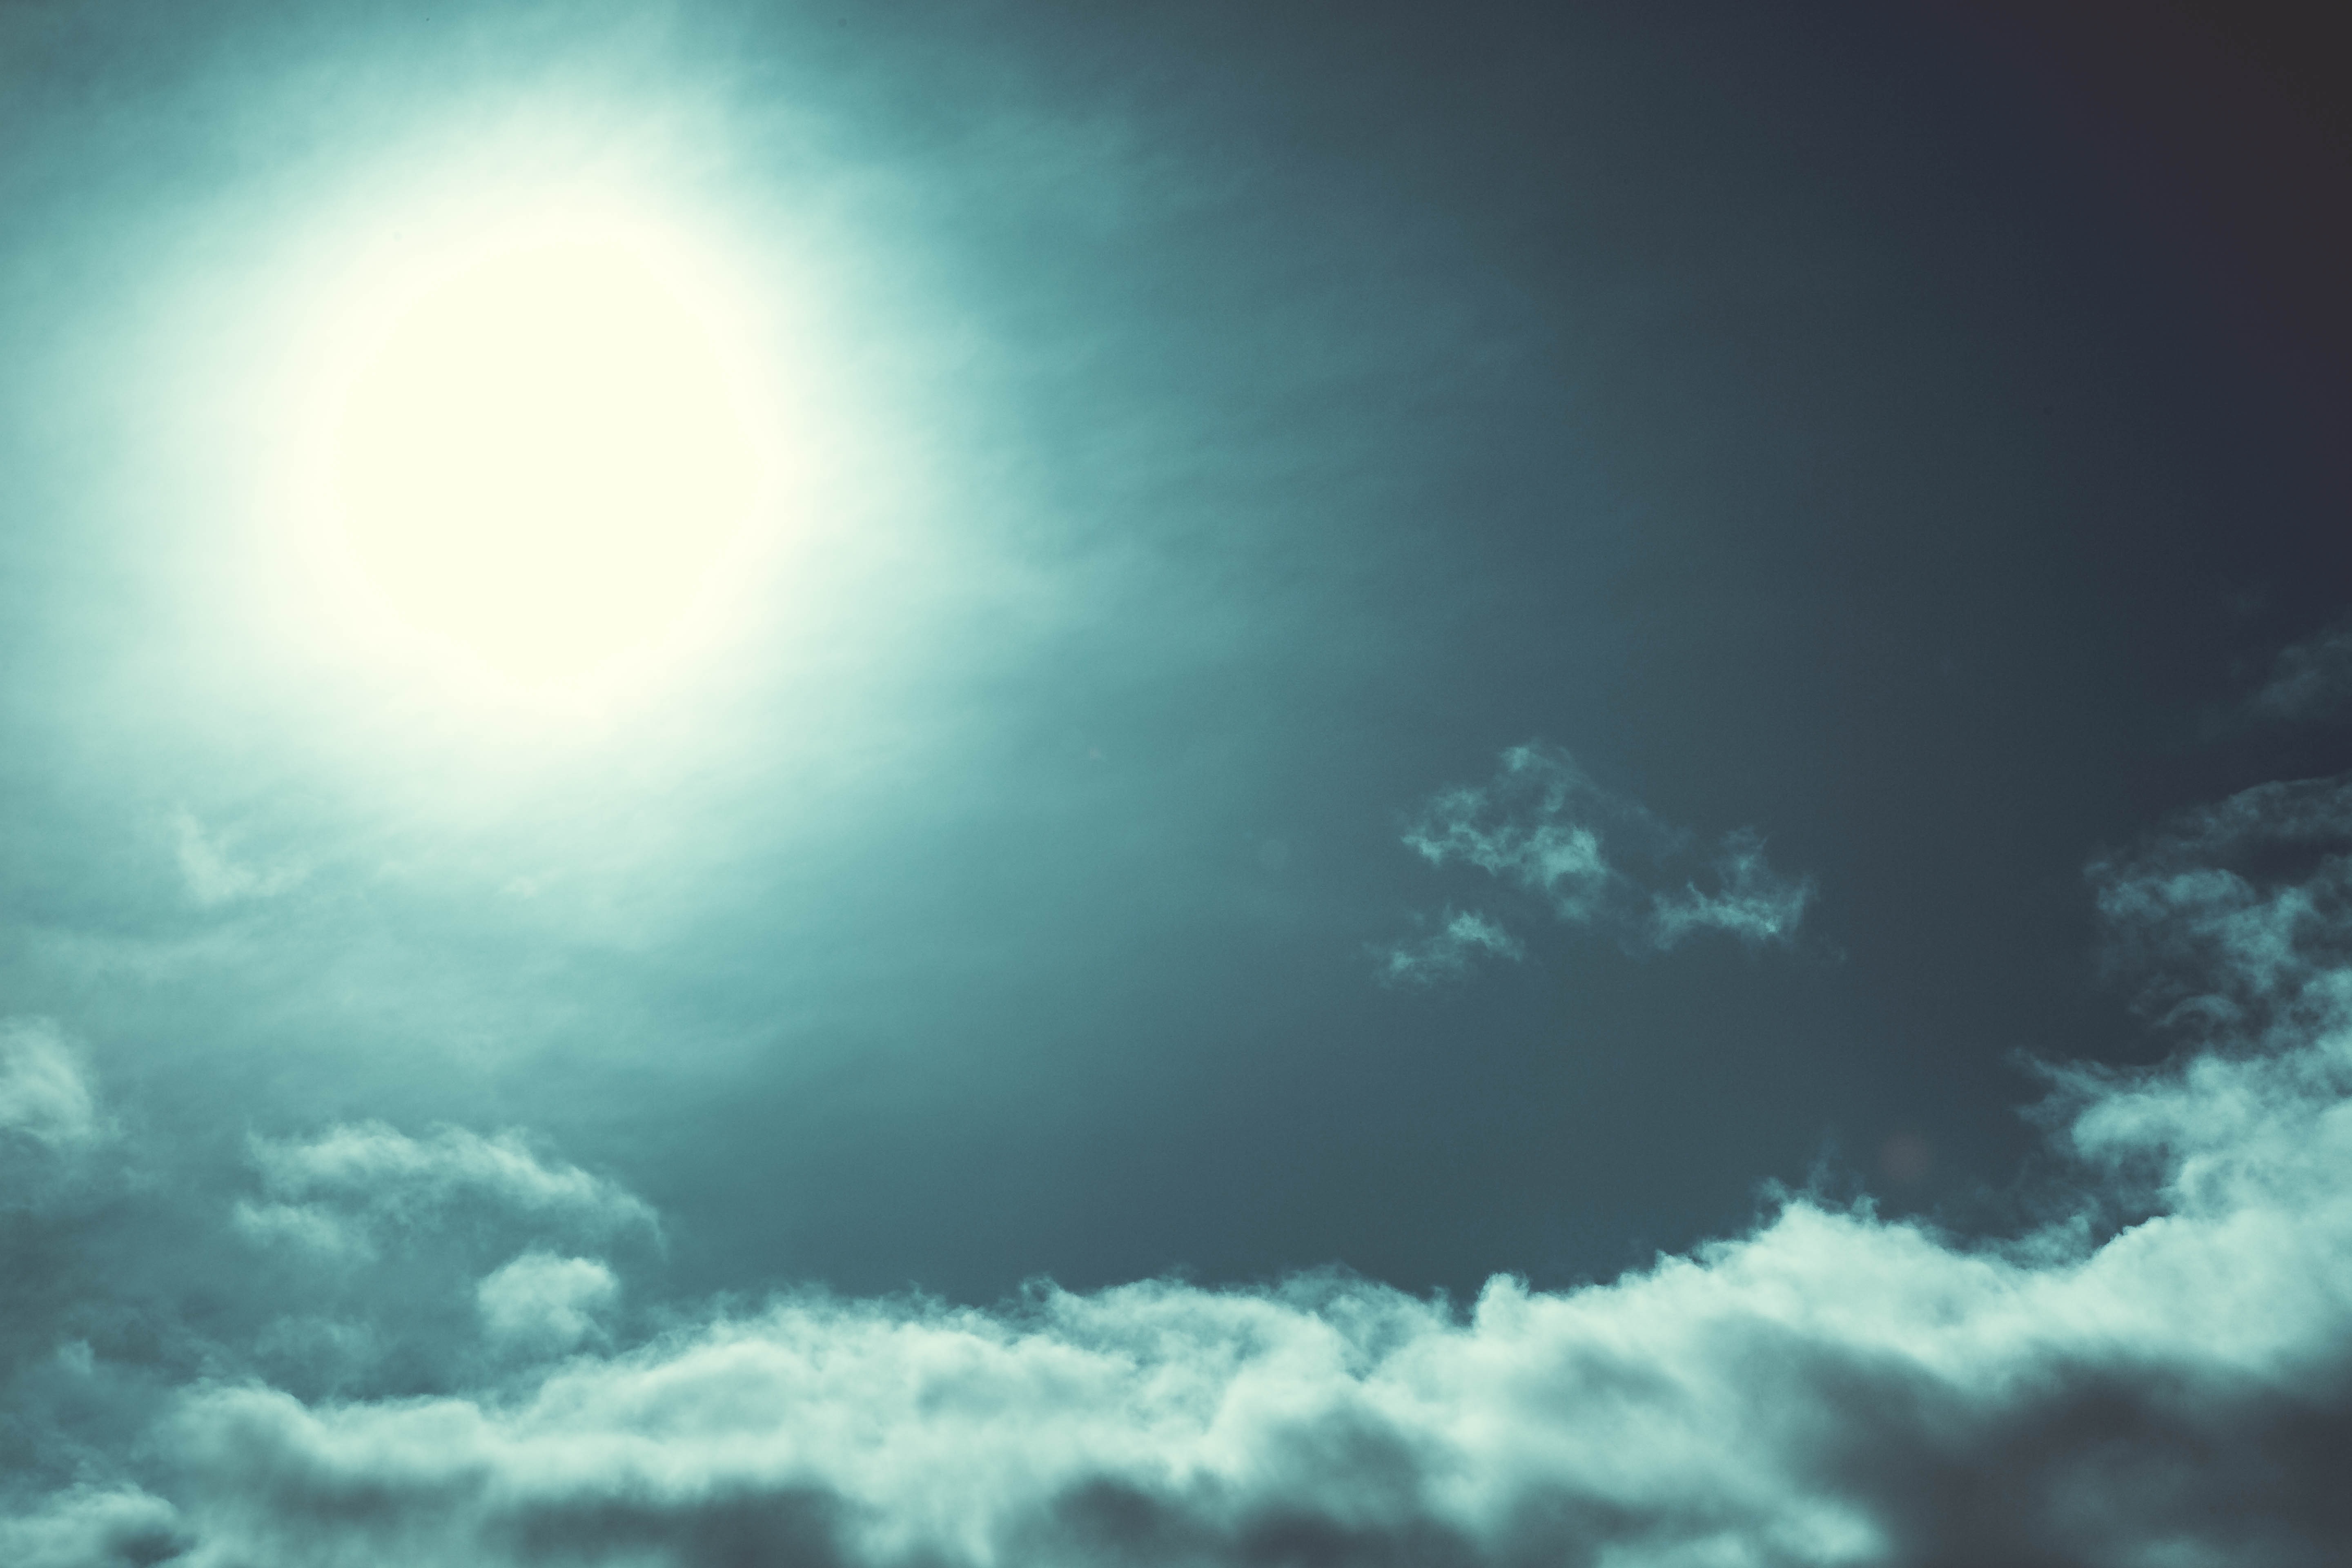
sea, nature, ocean, horizon, winter, light, cloud, sky, sun, fog, sunlight, cloudy, air, texture, wind, atmosphere, photo, weather, storm, moonlight, clouds, dramatic, forward, cloudiness, astronomical object, meteorological phenomenon, atmosphere of earth